Doris Burn

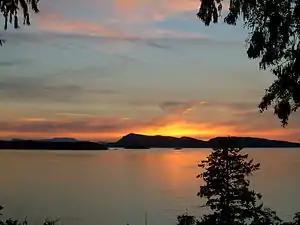
Waldron Island as seen from YMCA Camp Orkila

Burn attended the University of Oregon and the University of Hawaii, and graduated from the University of Washington. She married South ("Bob") Burn after World War II and the couple made their home on Waldron Island. She had four children, whom she taught for one year on Guemes Island's one-room schoolhouse. Burn separated from her husband, but they remained lifelong friends and neighbors. Burn worked on her meticulous illustrations in the evenings, in "a small cabin where she spends the day at work after chopping enough wood to keep the fire going through the day, hauling two buckets of water from the pump for washing brushes and pens and brewing 'a perpetual pot of tea.'" Waldron Island was without electricity, telephone service, running water or merchants. All of her goods and supplies were brought by boat from the mainland. In 1956, Burn took a portfolio of illustrations to publishers in New York and was encouraged to continue working. Her children remember her working late nights by lantern-light with the fireplace burning down to embers.